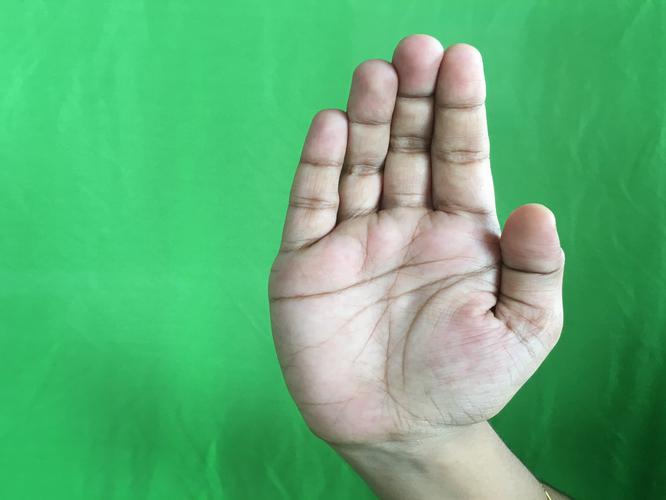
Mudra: Sarpasirsha
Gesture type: single_hand